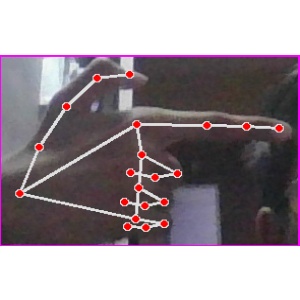
अक्षर: ब